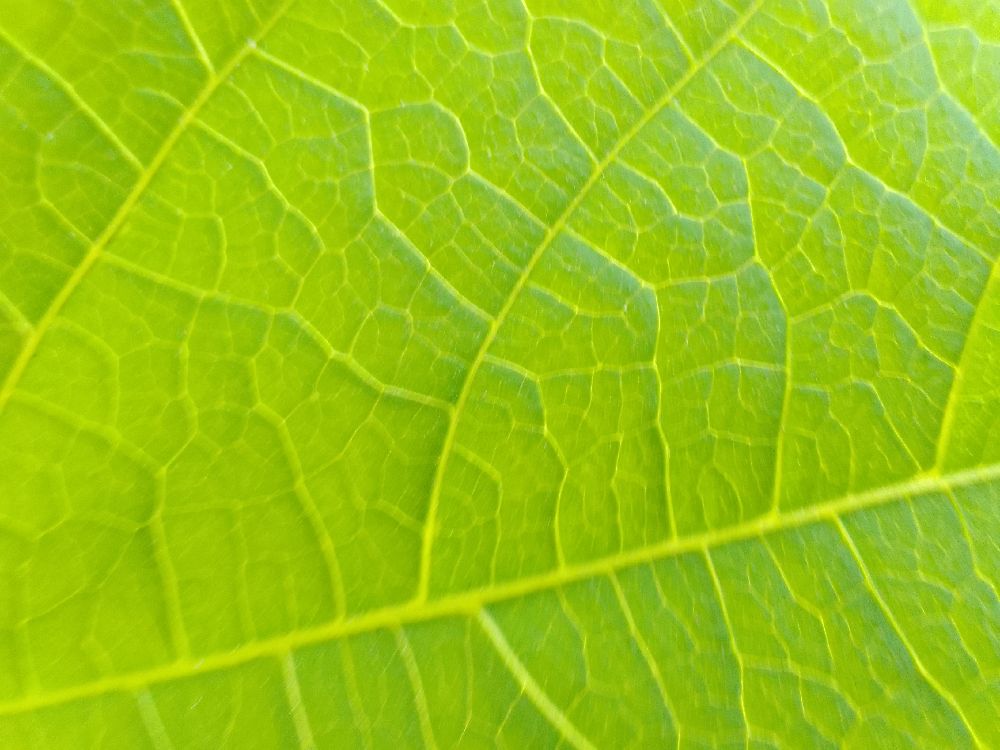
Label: healthy